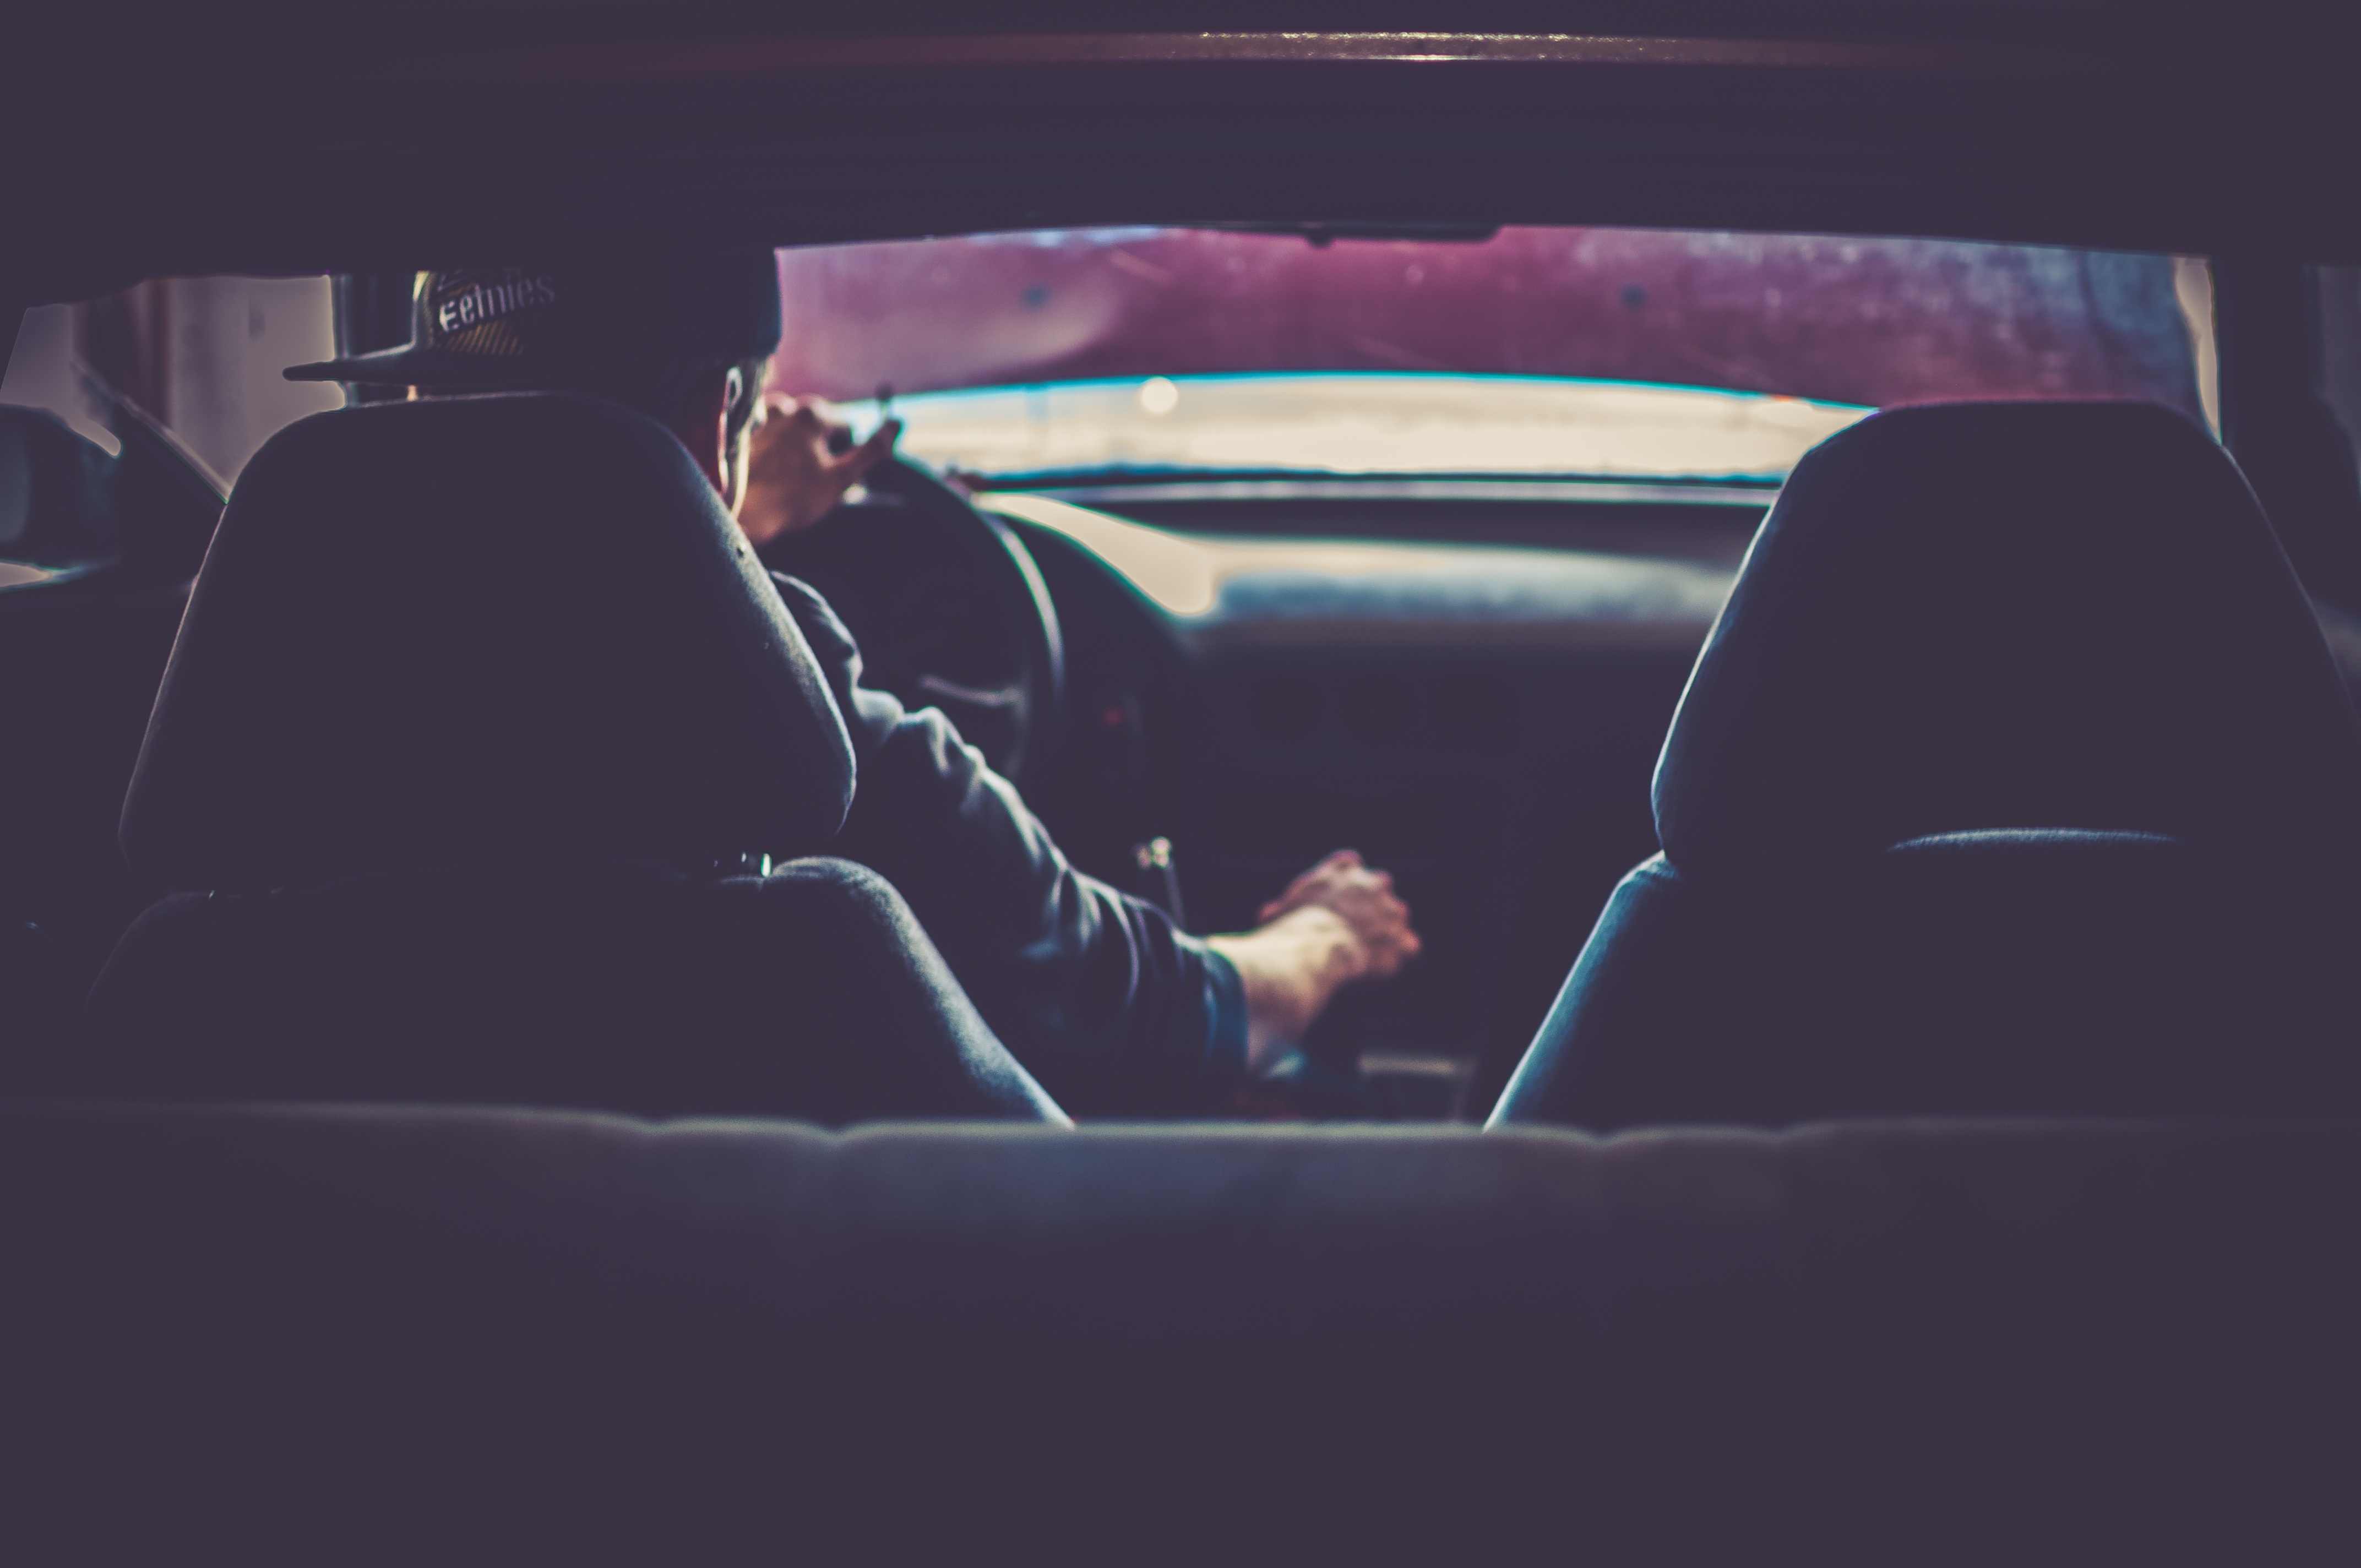
people, car, driving, darkness, automotive, organ, screenshot, computer wallpaper